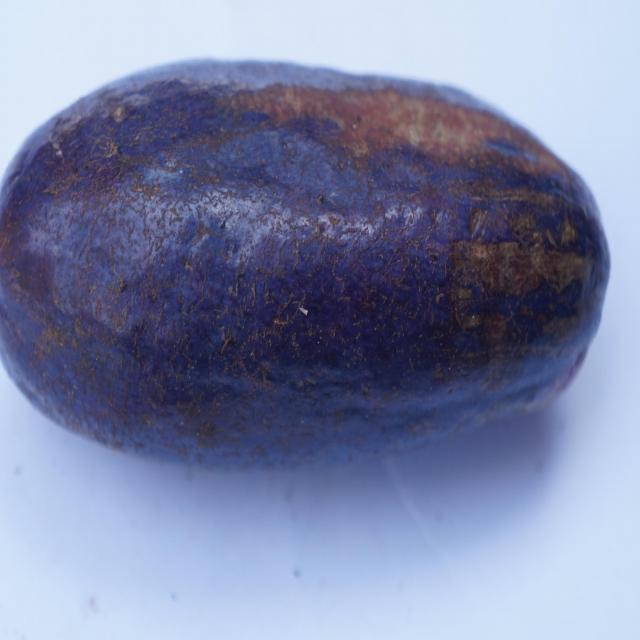
Plum grade: unaffected